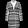
Label: Coat